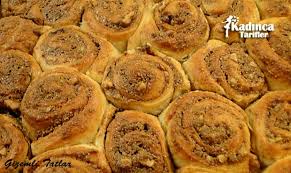
Yemek: lokum